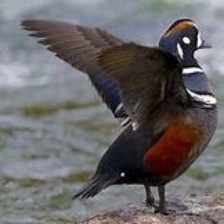
Species: HARLEQUIN DUCK
Scientific name: HISTRIONICUS HISTRIONICUS
ImageNet parent category: drake